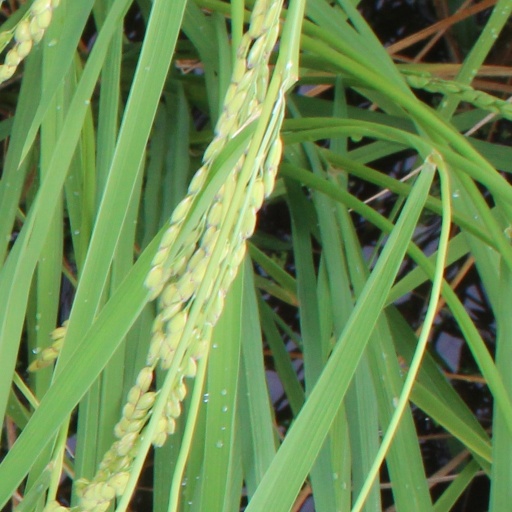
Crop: rice